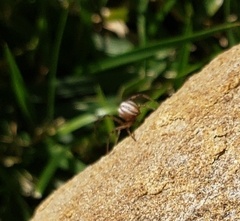
Species: Lactrodectus_hesperus